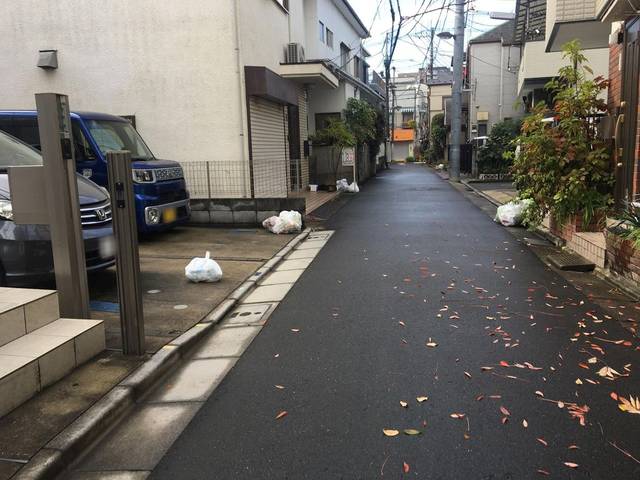
Region: Japan
Coordinates: 35.7, 139.829